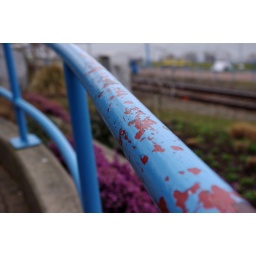
Feeling blue and a little rusty on a grey day in a place called White Rock. It's all about color! ;)